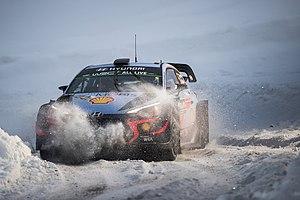
Le championnat du monde des rallyes 2018 est la 46ᵉ édition du championnat du monde des rallyes. Il est composé de treize manches réparties sur quatre continents. Il est remporté par Sébastien Ogier et Julien Ingrassia au volant d'une Ford Fiesta WRC engagée par M-Sport World Rally Team.
Le Rallye de Suède 2018 est le 2ᵉ rallye du Championnat du monde des rallyes 2018. Il se déroule du 15 au 18 février 2018 sur 19 épreuves spéciales. La neige est cette année présente en abondance sur le parcours. Il est remporté par le duo Thierry Neuville et Nicolas Gilsoul. C'est la troisième fois qu'un pilote non nordique remporte l'épreuve, après les français Sébastien Loeb et Sébastien Ogier.